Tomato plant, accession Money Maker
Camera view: tilt-top (135 deg); turntable rotation: 150 degrees
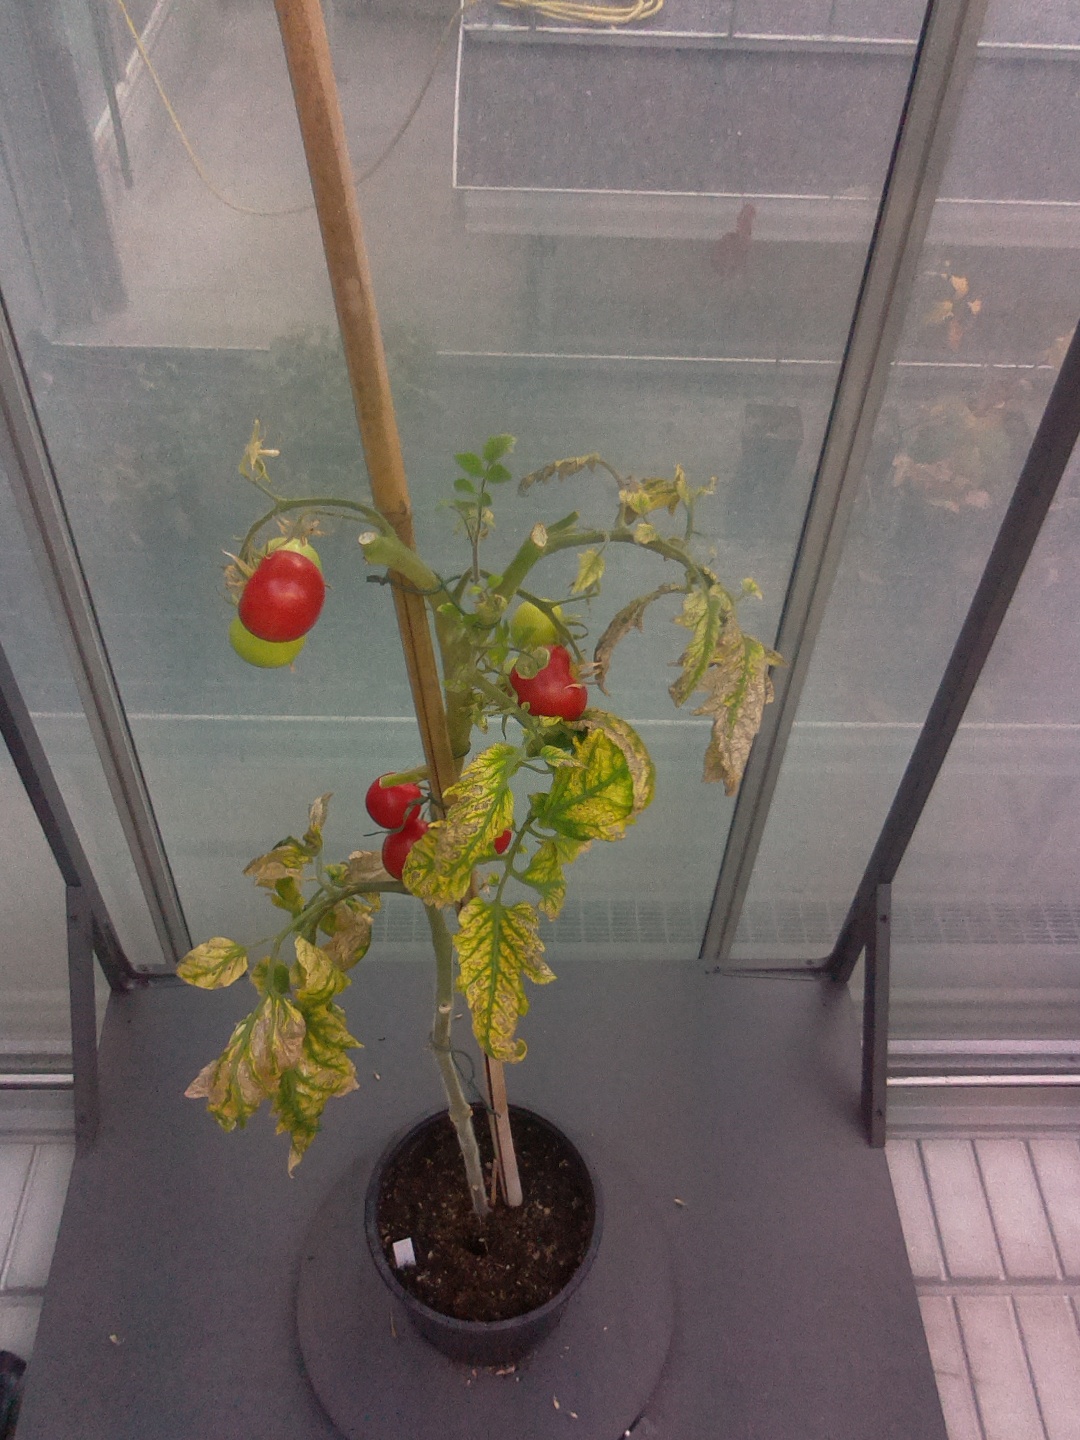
BBCH growth stage 86: 60%-70% of fruits show typical fully ripe color